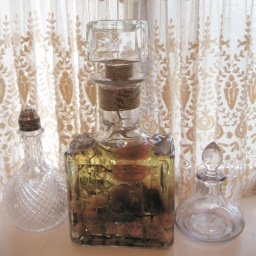
bottles in window